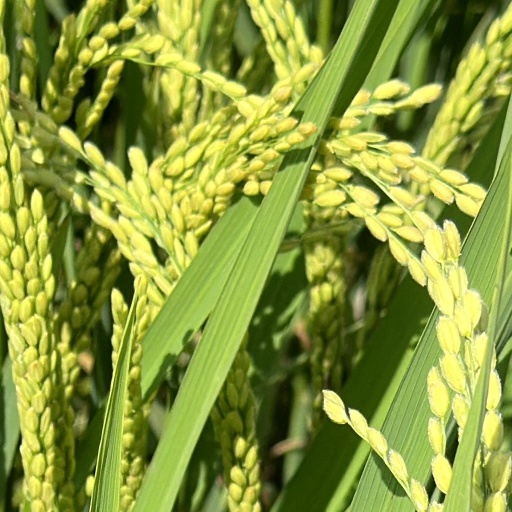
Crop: rice